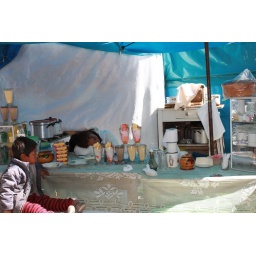
A women sleeping at her dessert stand, while a child eyes her treats at the San-Pedro market in Cusco, Peru.July 2010